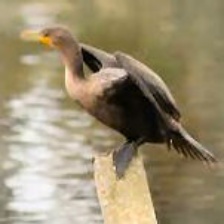
Species: DOUBLE BRESTED CORMARANT
Scientific name: PHALACROCORAX AURITUS